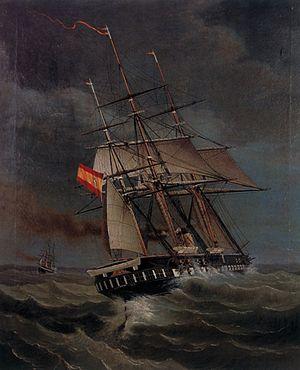
Le Gerona était une frégate à hélices, chef de sa classe, à coque en bois et à propulsion mixte par vapeur et voiles de la Marine espagnole, qui a reçu son nom en l'honneur de la ville de Gérone.